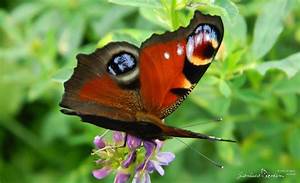
Label: farfalla